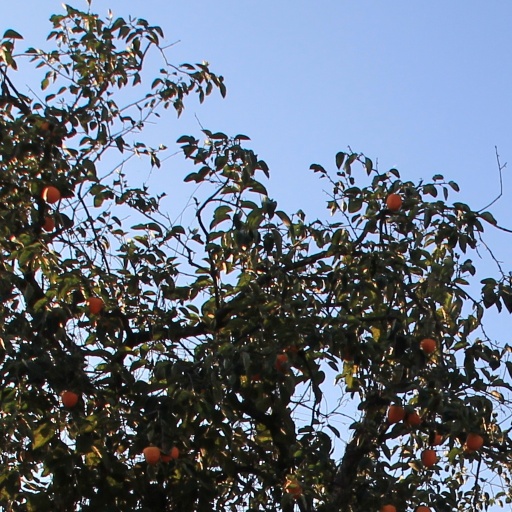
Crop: grape